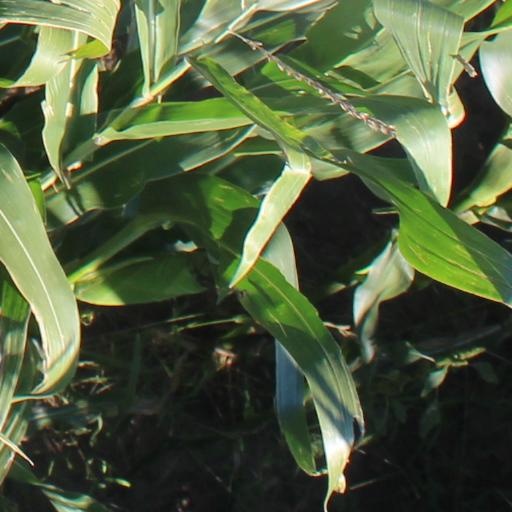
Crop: maize; corn